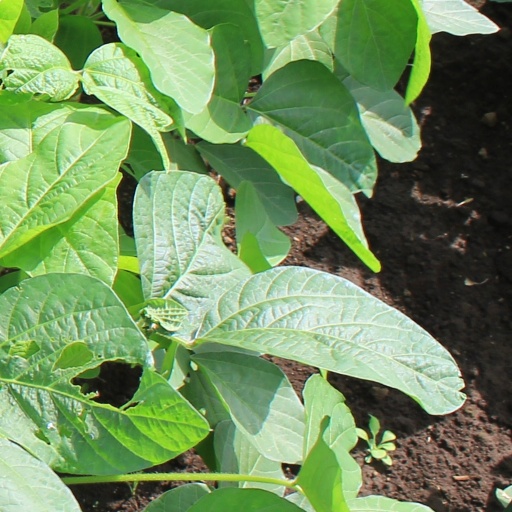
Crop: soybean